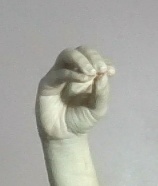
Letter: ha